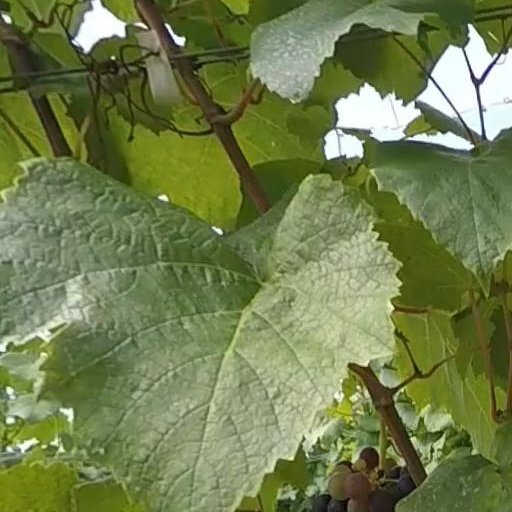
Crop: grape